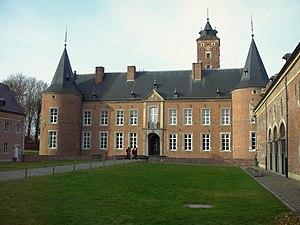
Cette page regroupe l'ensemble des monuments classés de la ville de Bilzen.